Lake Albert (New South Wales)

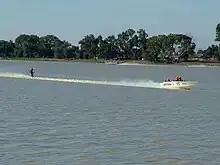
Barry Carne Memorial Ski Race in May 2006.

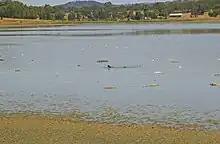
Dead and dying European carp in the lake.

On 8–9 May 1976, the Water Ski Challenge Shield was held on the lake for the first time which was formed by Zone 5 of the New South Wales Ski Association and the Wagga Boat Club. On 9 May 1976, Australian Ski and Victorian trial champion, Barry Carne from the Melbourne suburb of Lower Templestowe, died when he collapsed and cart wheeled up to twelve times during the sixth lap of the final heat of the ski challenge.